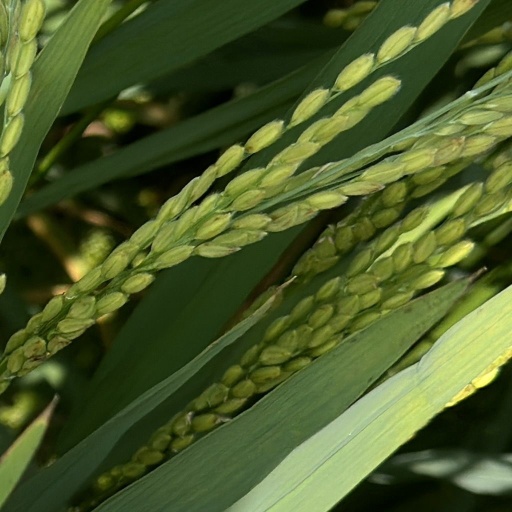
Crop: rice